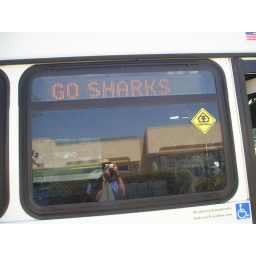
My journey begins in Campbell, on the 26 bus to the train station.